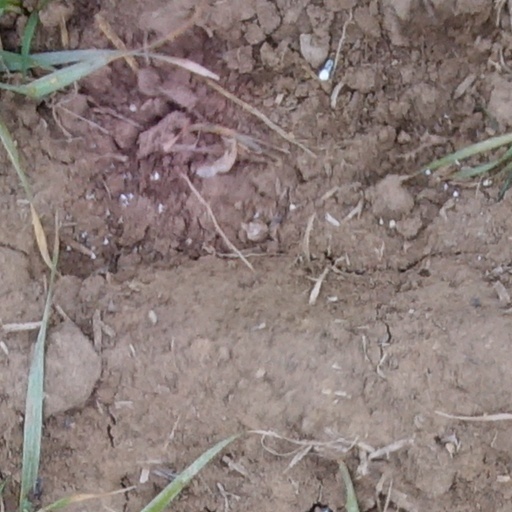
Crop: wheat